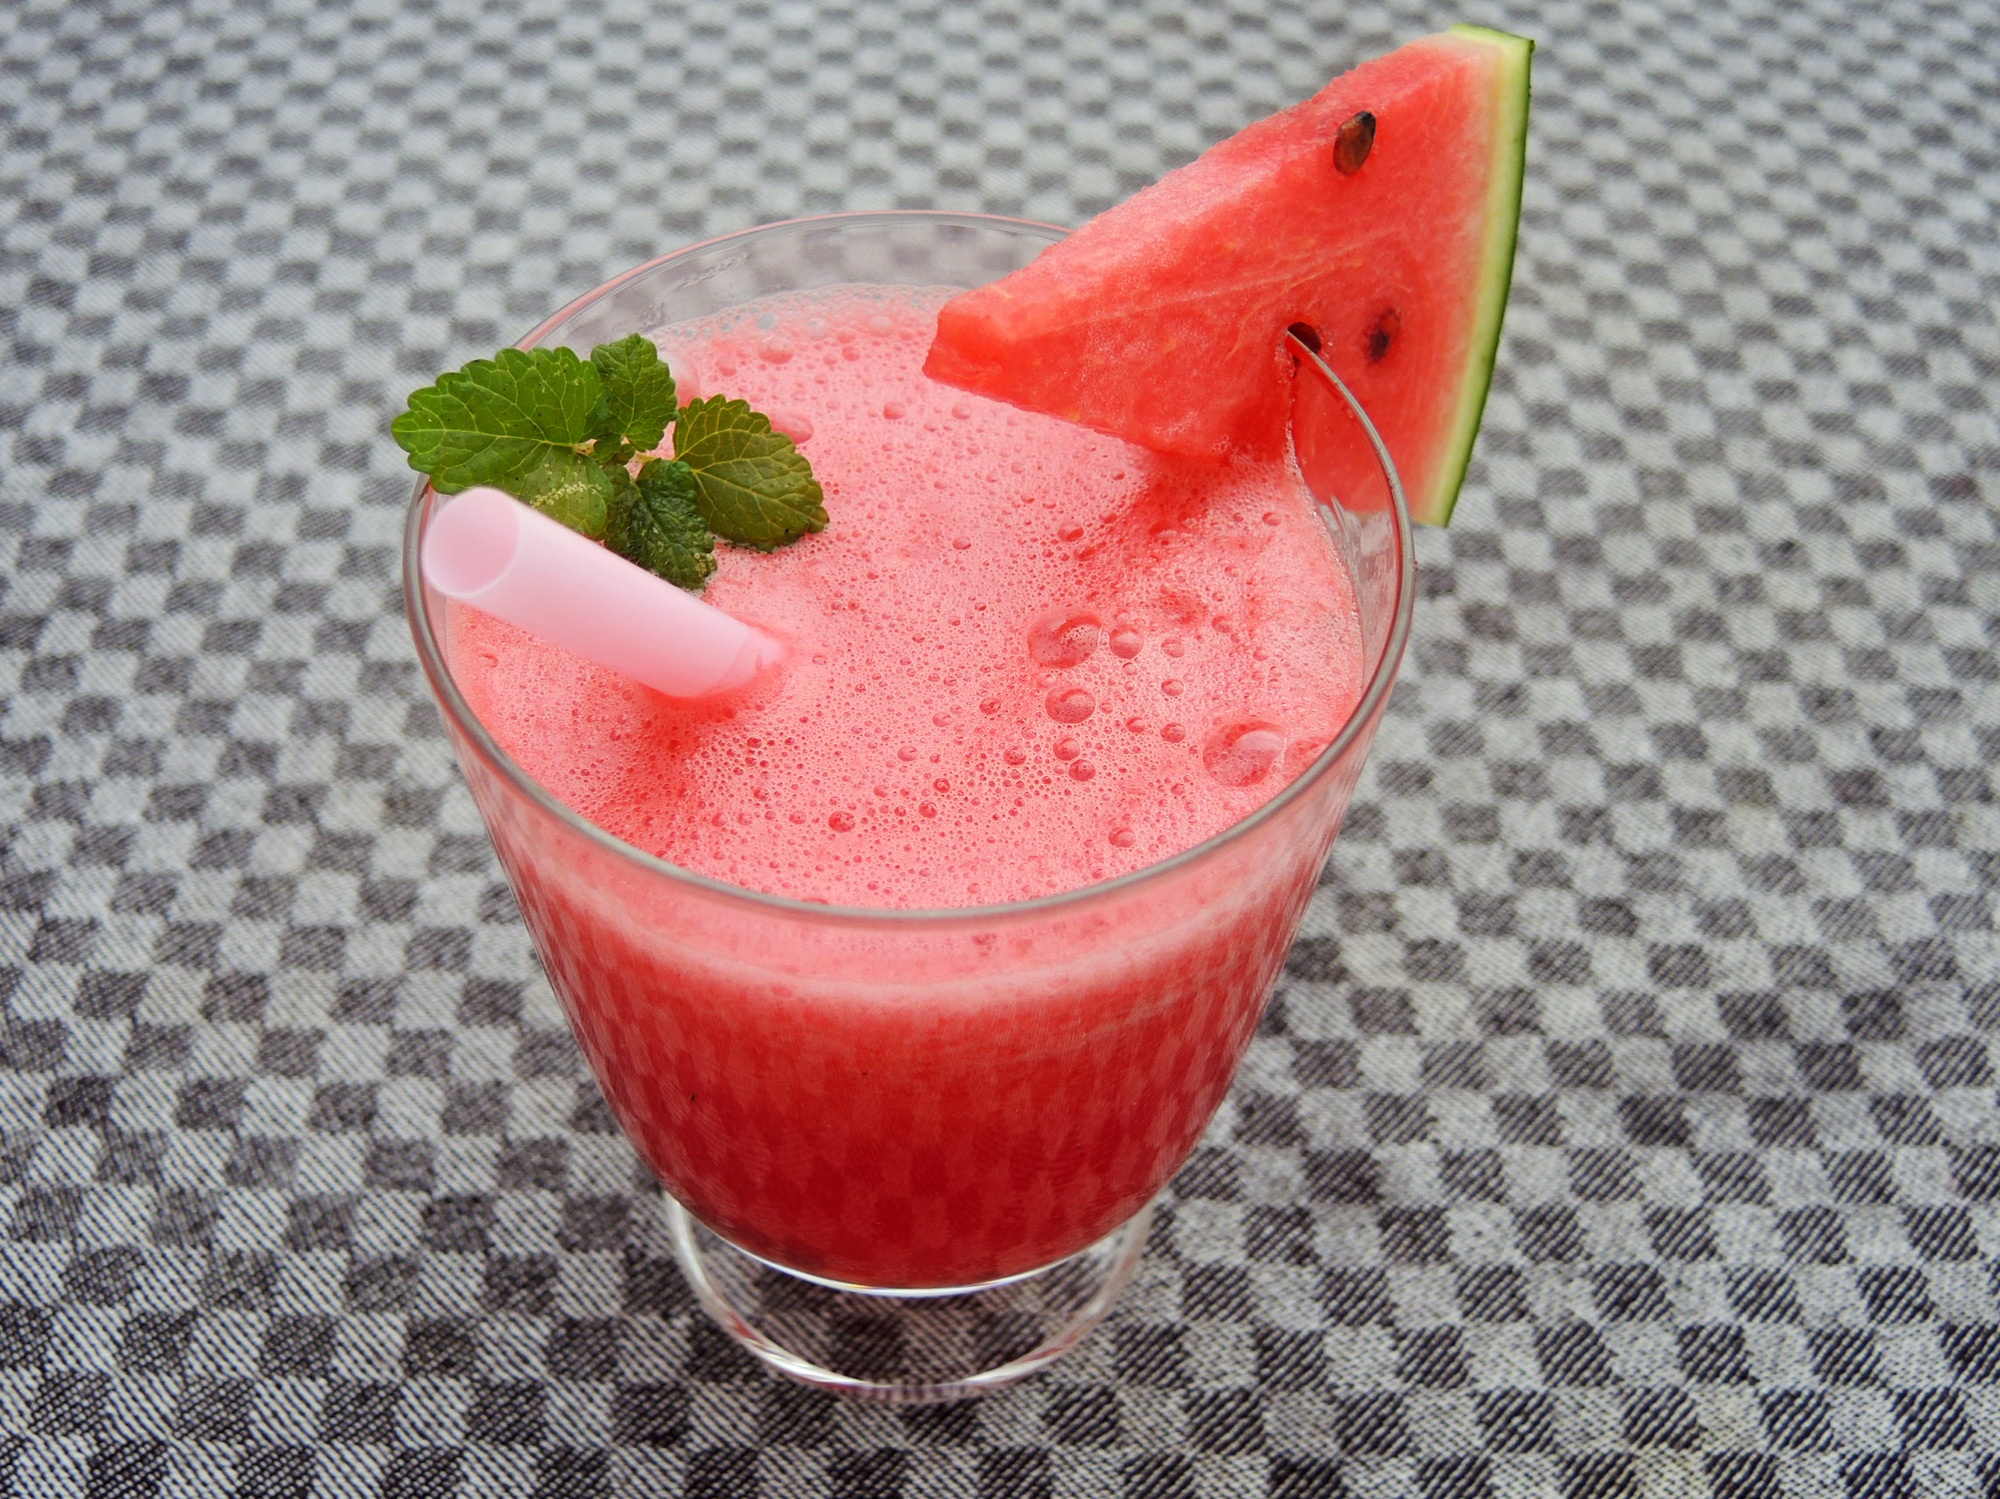
plant, fruit, food, produce, drink, breakfast, dessert, slush, watermelon, cocktail, strawberry, smoothie, juice, strawberries, melon, flowering plant, milkshake, land plant, non alcoholic beverage, limeade